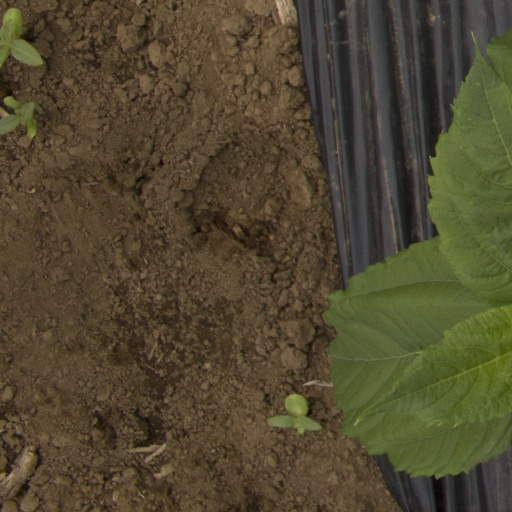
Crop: Jerusalem artichoke